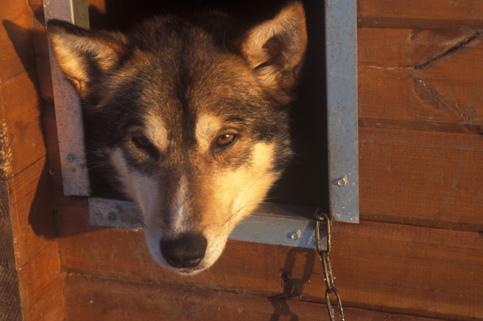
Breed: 232-n000083-Eskimo_dog